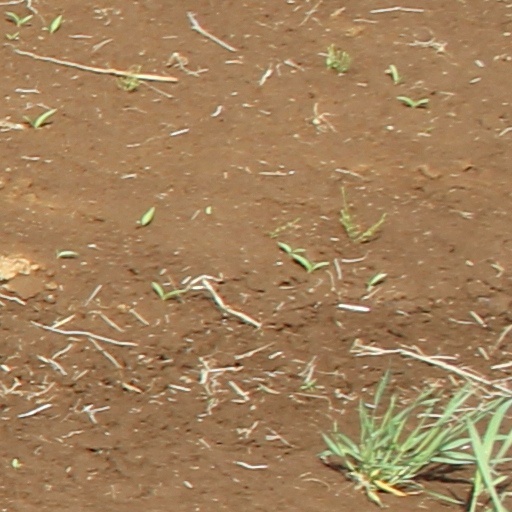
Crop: wheat